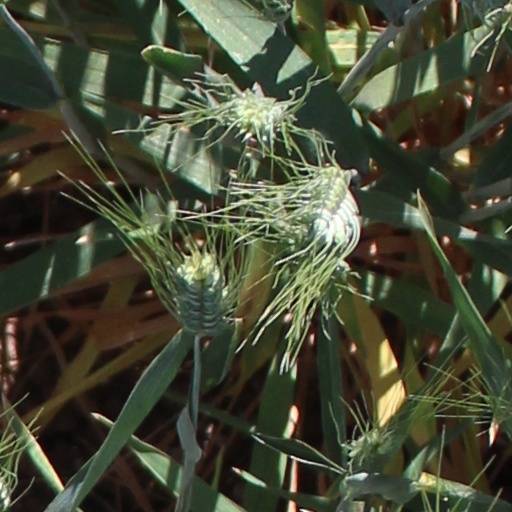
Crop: wheat